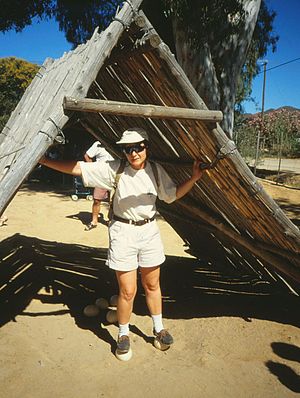
Struds / Billeder
Besøgende prøver, om æggene kan bære.
Strudsen eller mere korrekt masaistrudsen er verdens største nulevende fugl. Den er også kendt under navnet afrikansk struds. Strudsen er op til 2,5 meter høj og kan ikke flyve.